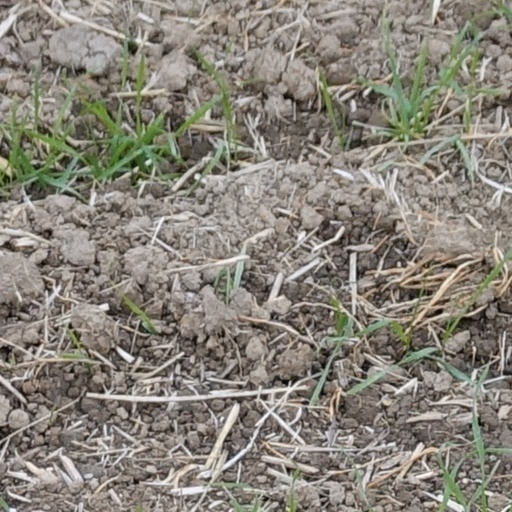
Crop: wheat